Huoying station

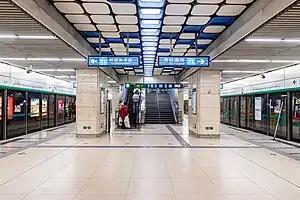
Line 8 platform 300px Line 13 westbound platform

Huoying station is an interchange station on Line 8 and Line 13 of the Beijing Subway.